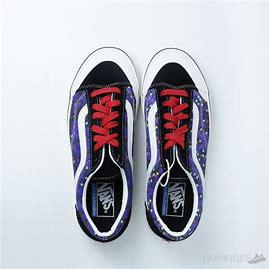
Brand: Vans
Model: Style 36 Decon Sf